Thomas Delahanty

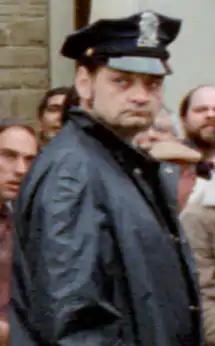
Delahanty in 1981, moments before the shooting

Thomas K. Delahanty (born ) is an American retired police officer who served in the Metropolitan Police Department of the District of Columbia. He was one of the people wounded during the assassination attempt on US President Ronald Reagan on Monday, March 30, 1981, in Washington, D.C.